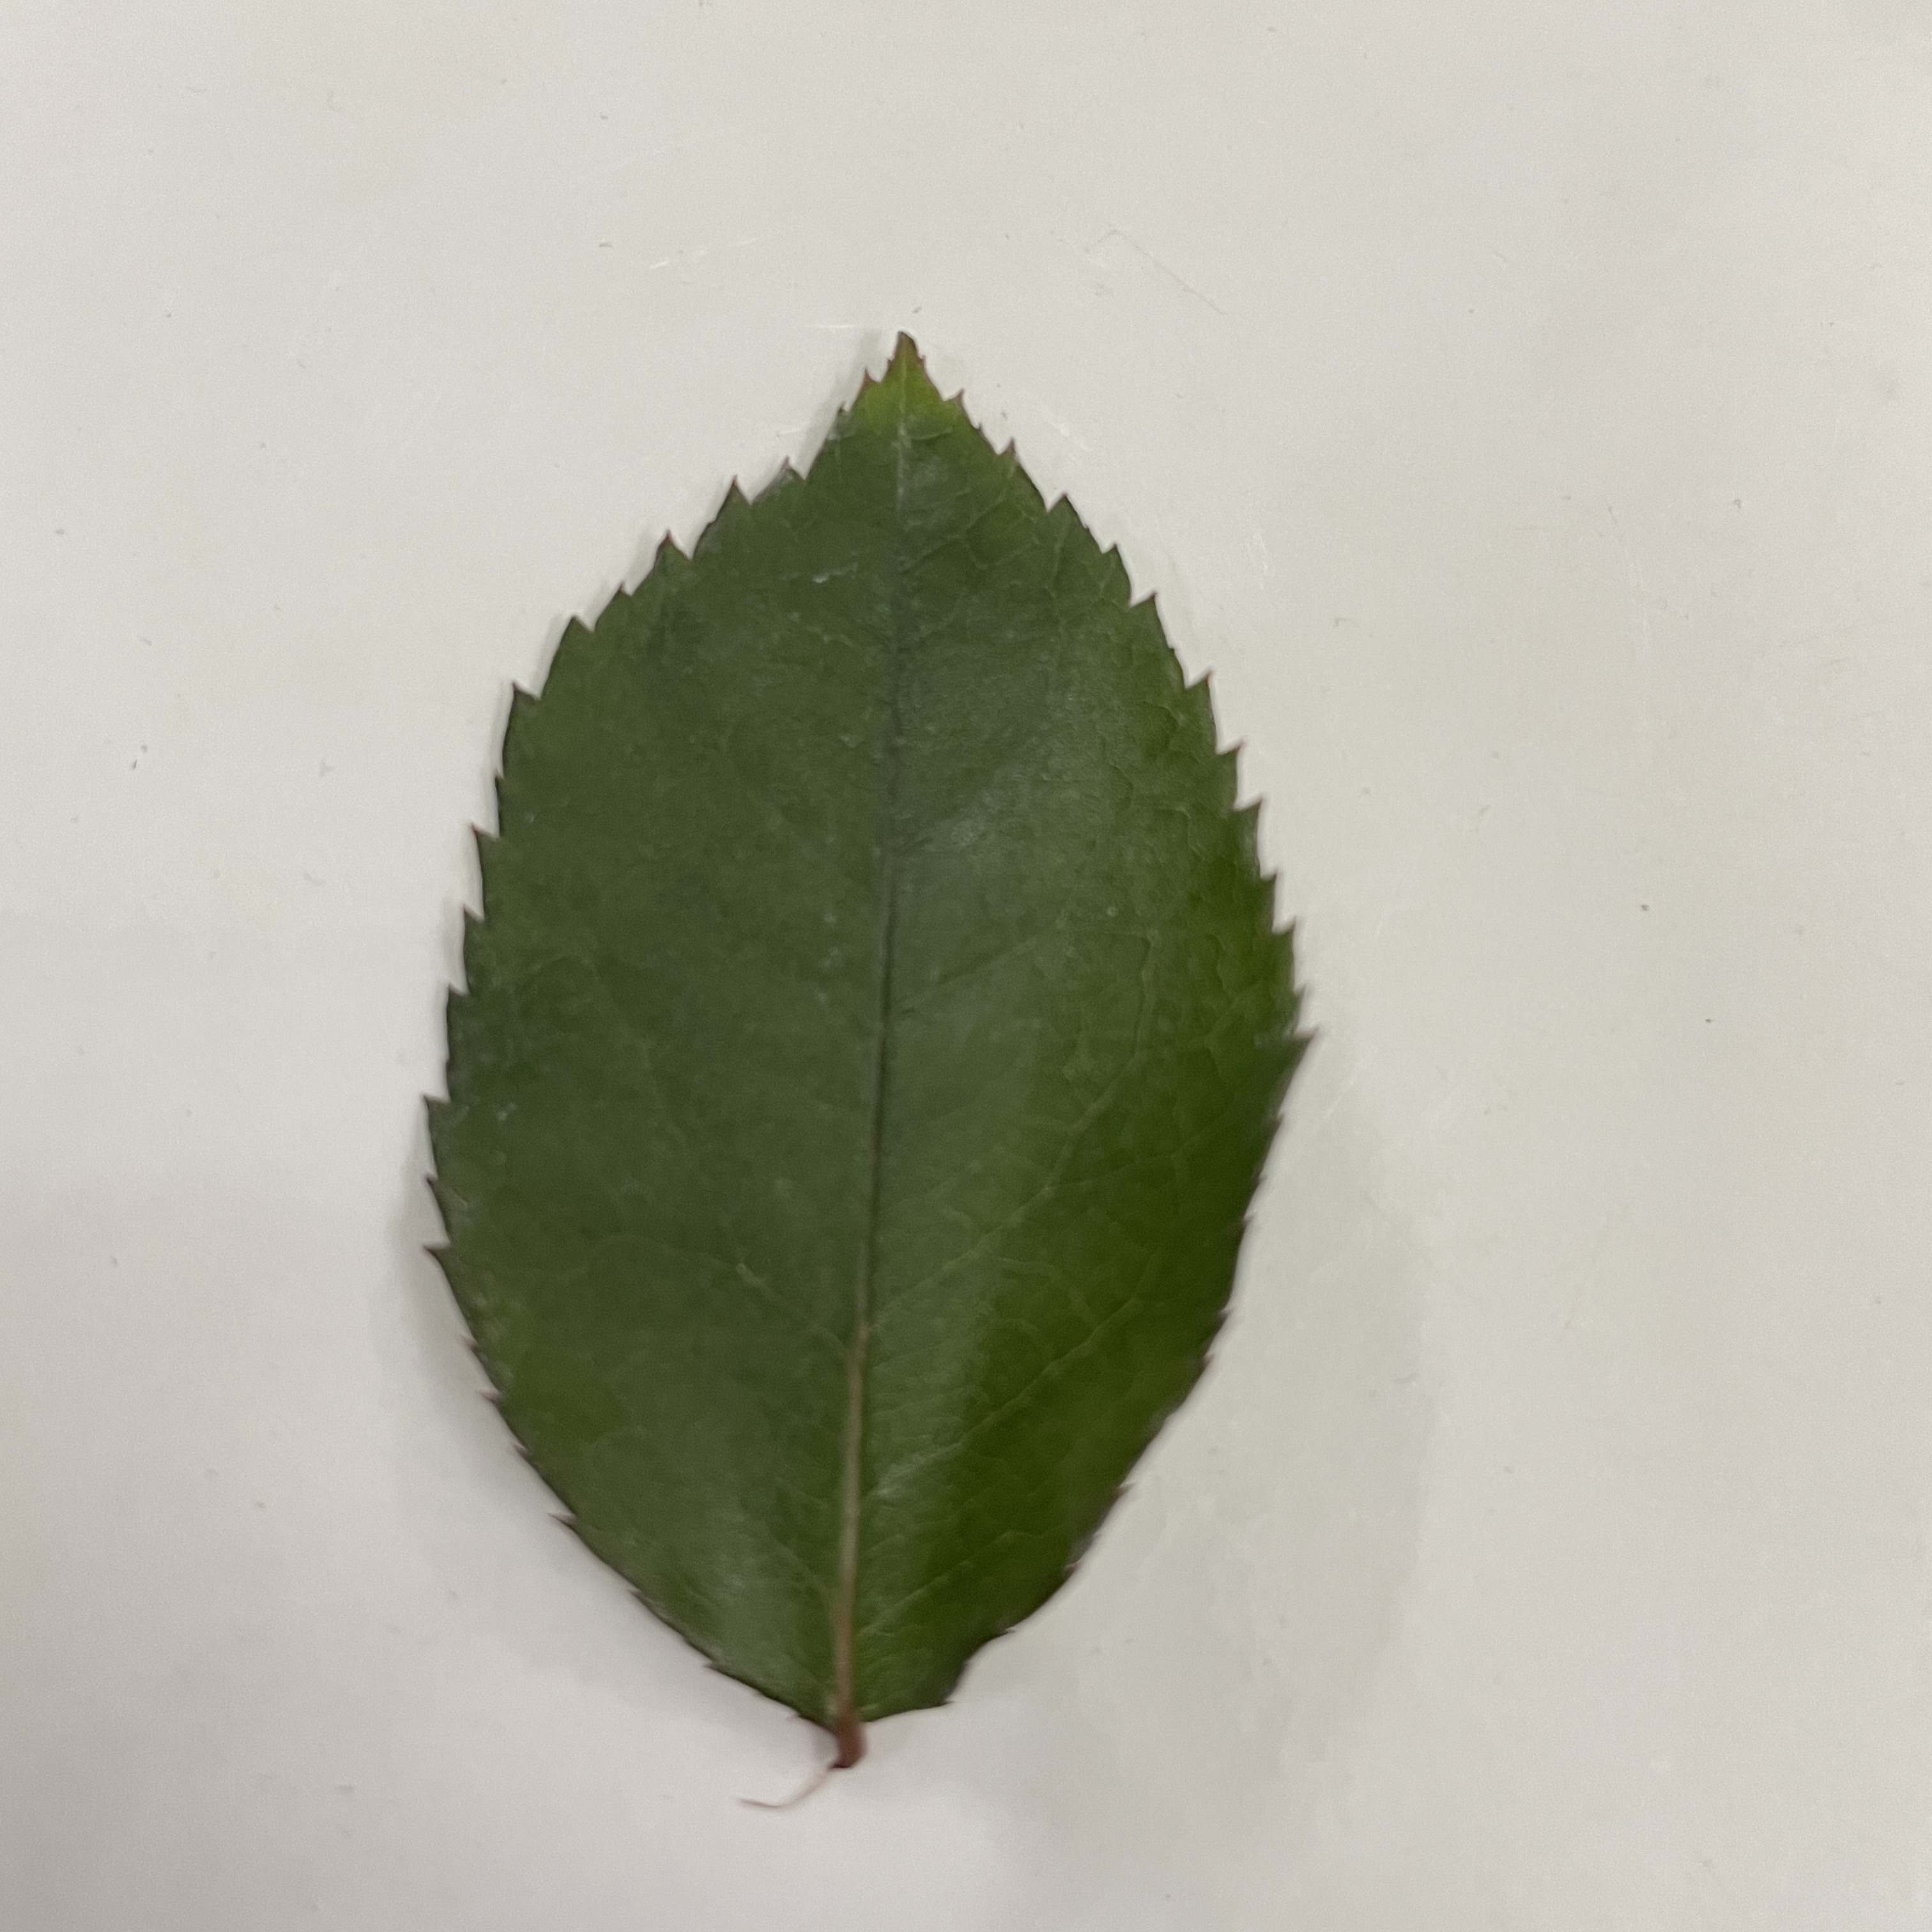
Label: Healthy Leaf